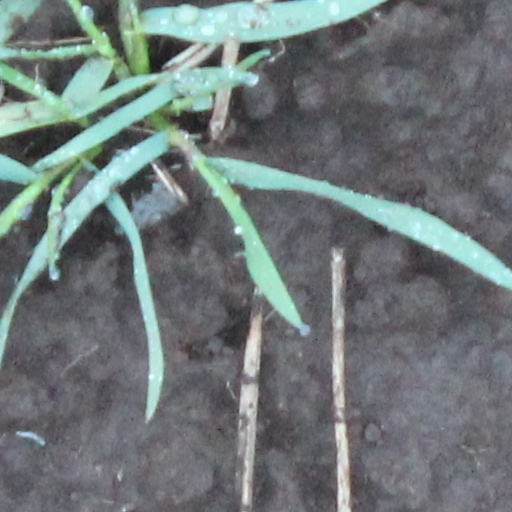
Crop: wheat